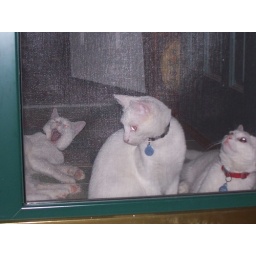
behind a screen door in fishtown